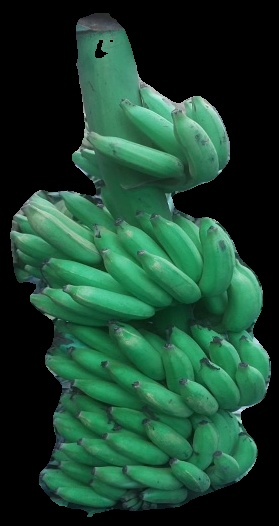
Variety: elakki-bale
Grade: grade1